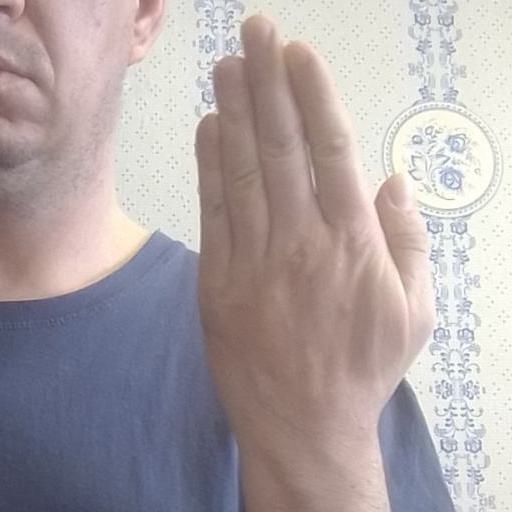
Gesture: stop_inverted